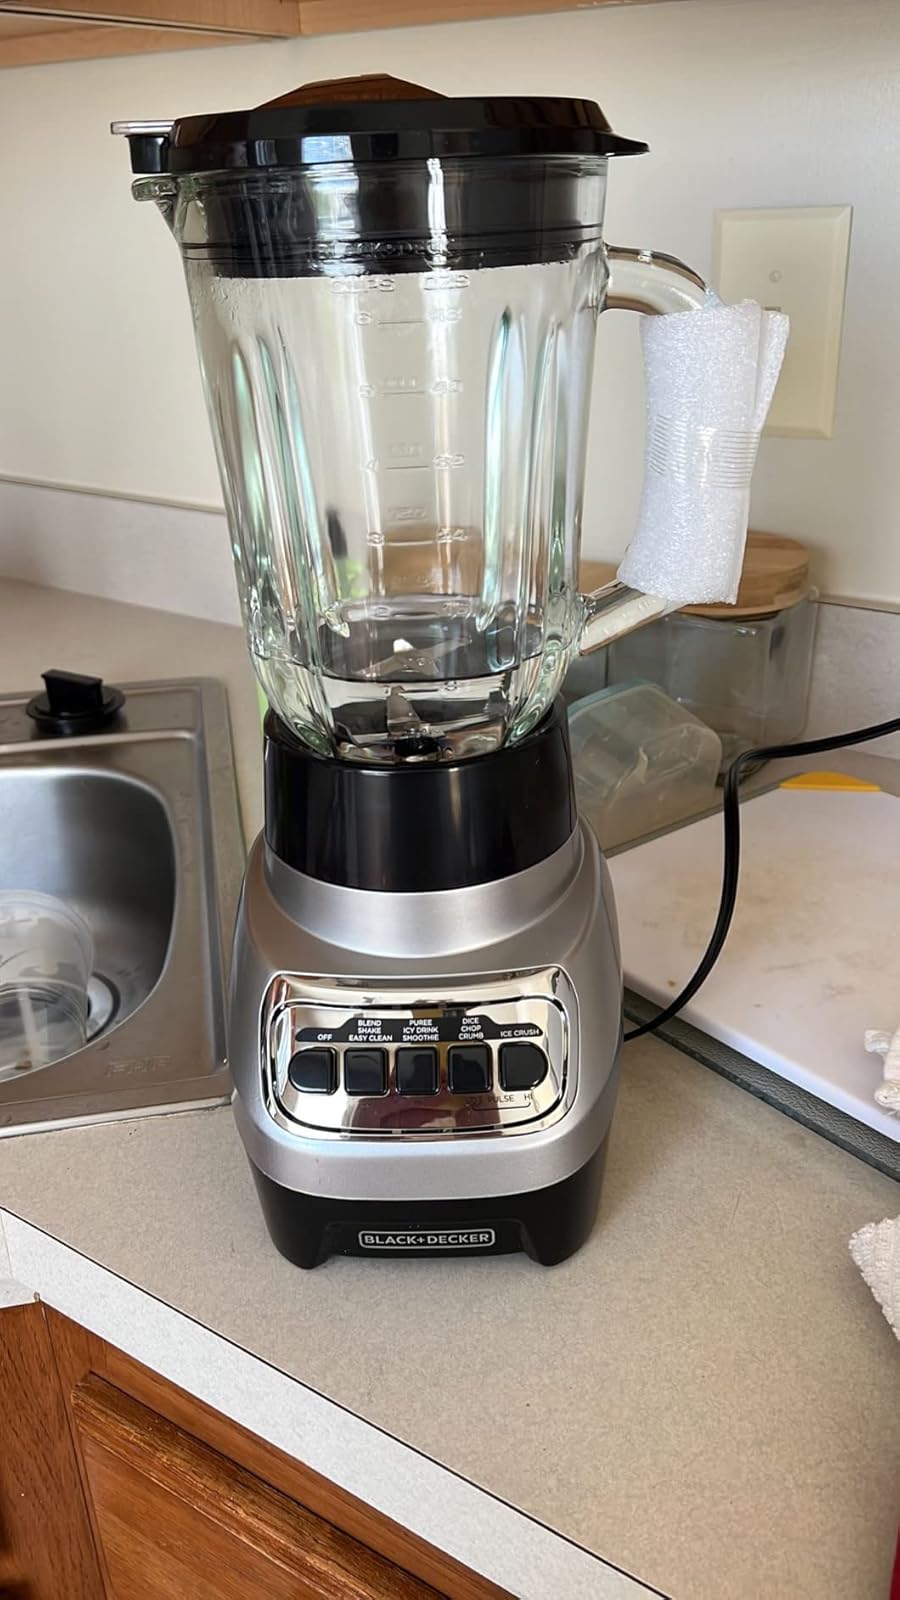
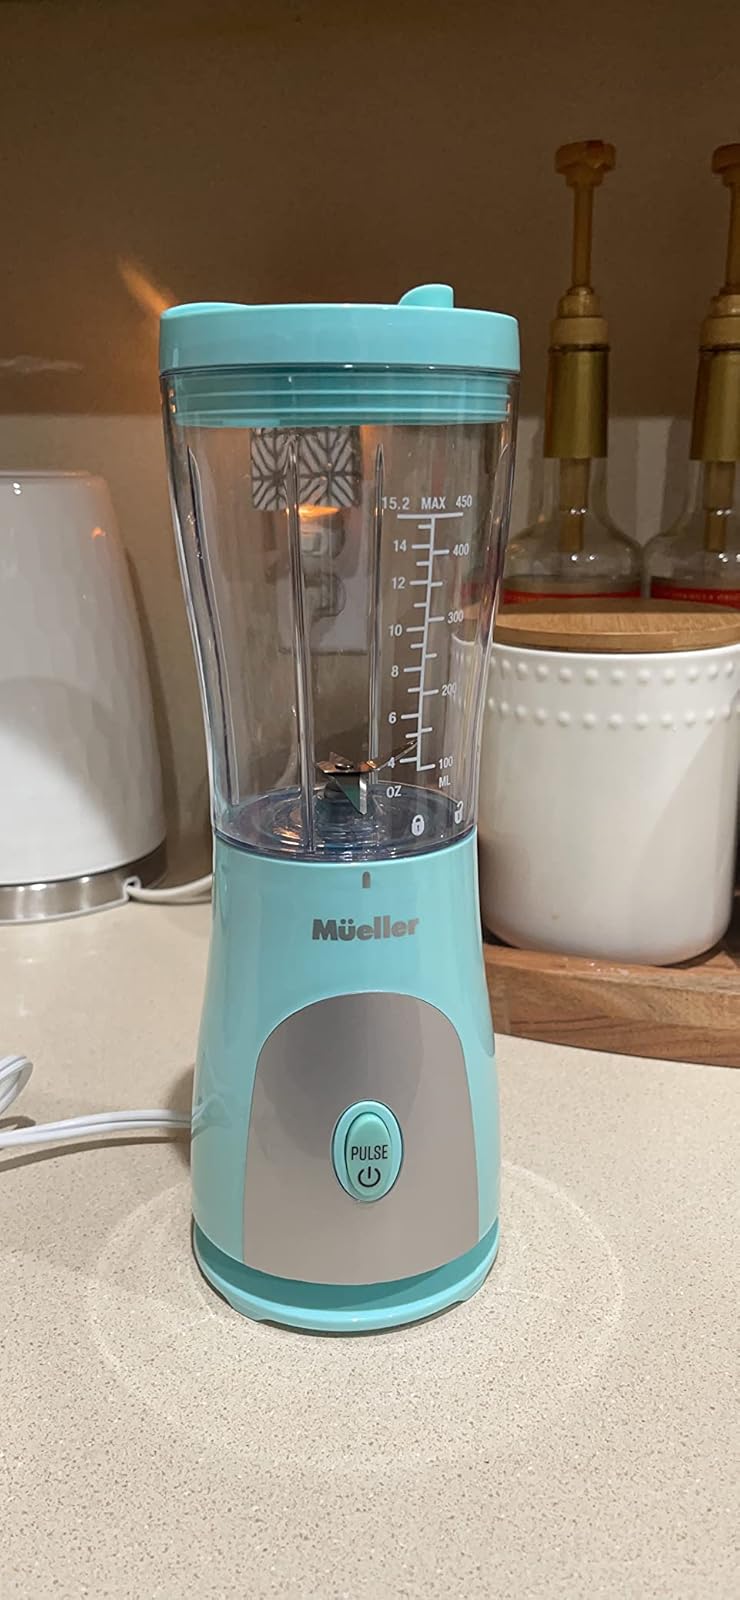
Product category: items_blender
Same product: no